Parinacota (volcano)

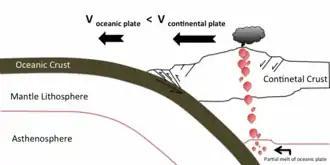
Subduction

The Nazca Plate and Antarctic Plate subduct beneath the South America Plate in the Peru-Chile Trench at a pace of and , respectively, resulting in volcanic activity in the Andes. Present-day volcanism occurs within four discrete belts: The Northern Volcanic Zone (NVZ), the Central Volcanic Zone (CVZ), the Southern Volcanic Zone (SVZ) and the Austral Volcanic Zone (AVZ). These extend between 2°N-5°S, 16°S-28°S, 33°S-46°S and 49°S-55°S, respectively. Between them they contain about 60 active volcanoes and 118 volcanoes which appear to have been active during the Holocene, not including potentially active very large silicic volcanic systems or very small monogenetic ones. These belts of active volcanism occur where the Nazca Plate subducts beneath the South America Plate at a steep angle, while in the volcanically inactive gaps between them the subduction is much shallower; thus there is no asthenosphere between the slab of the subducting plate and the overriding plate in the gaps.